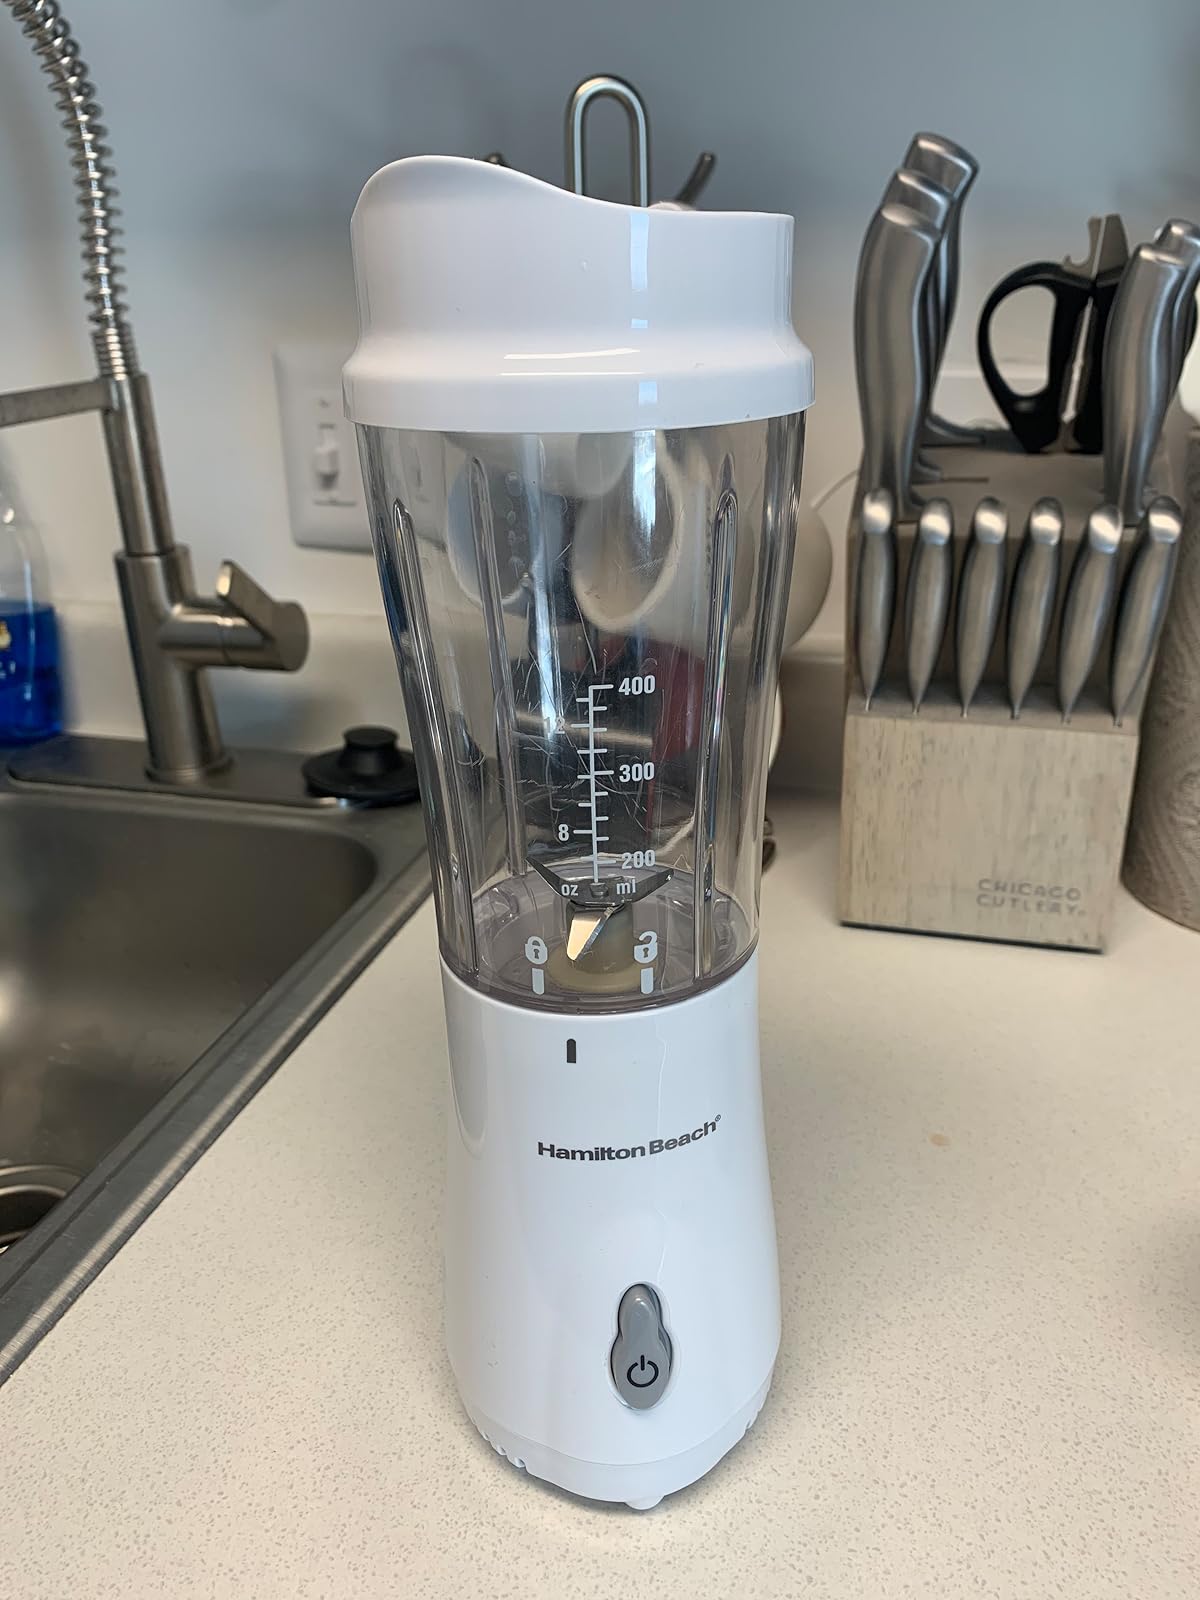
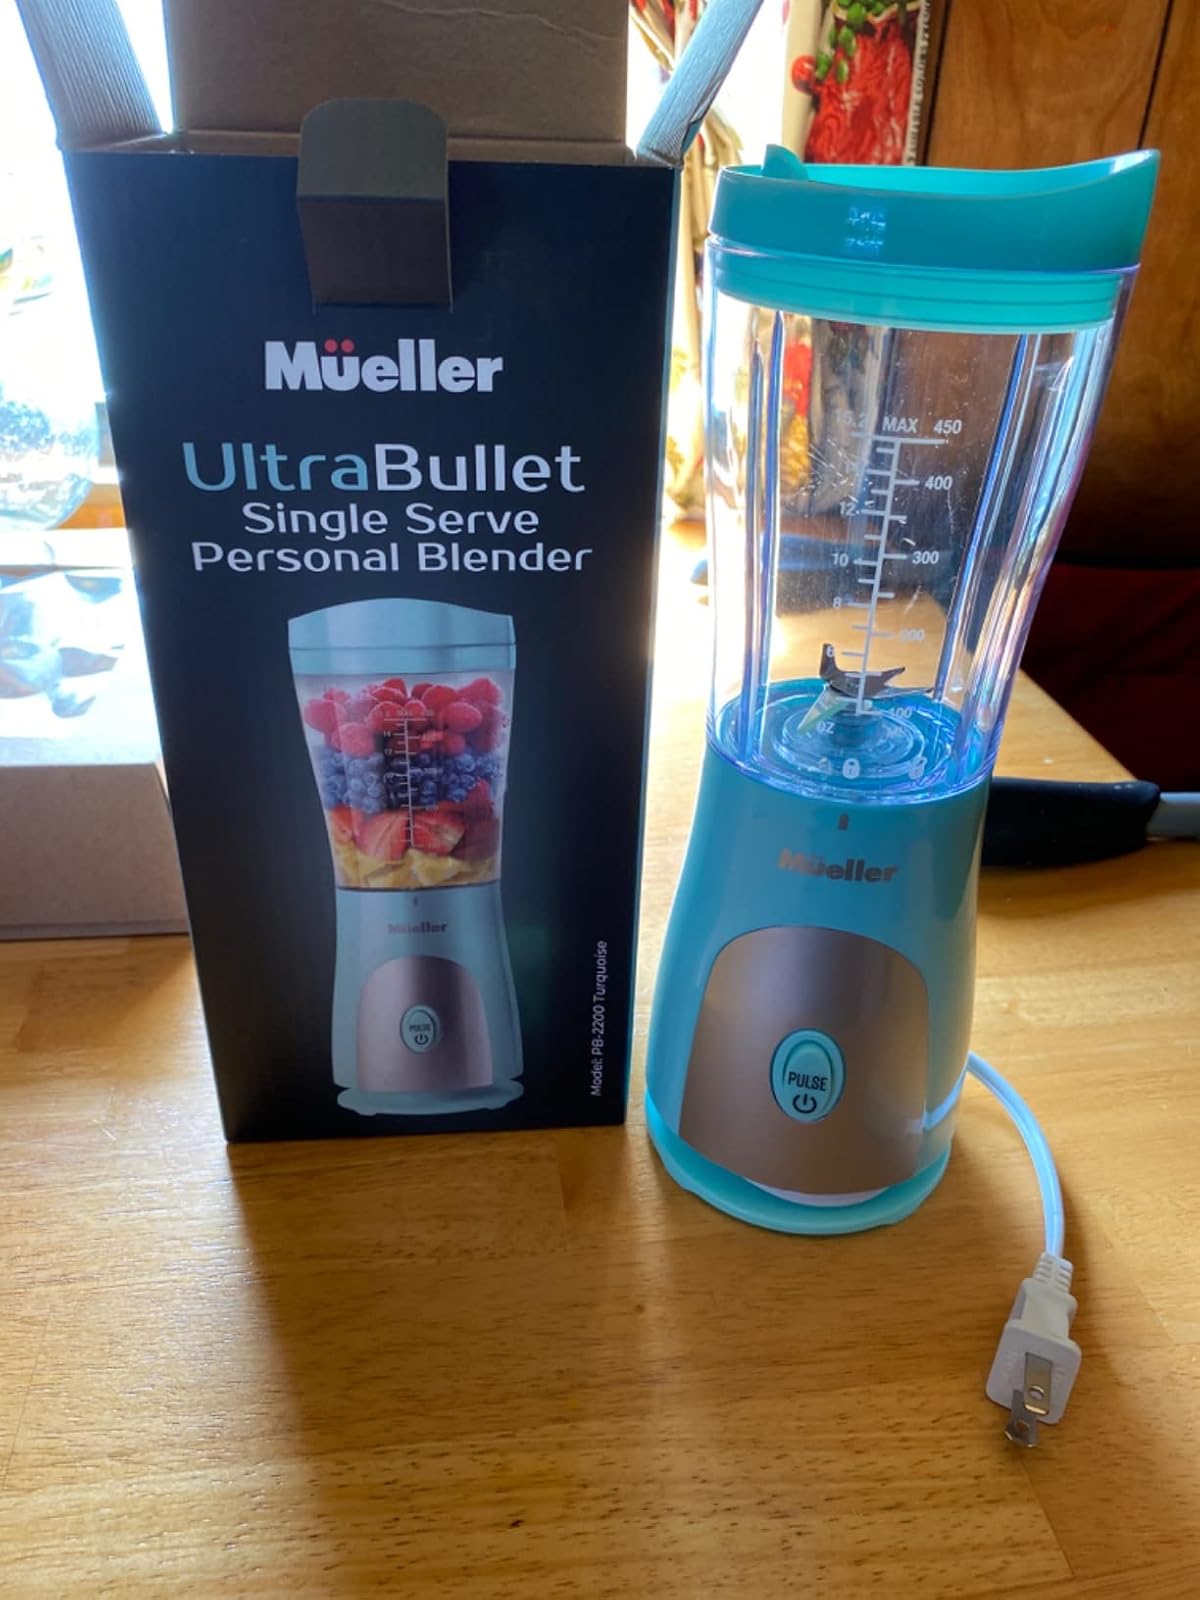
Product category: items_blender
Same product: no